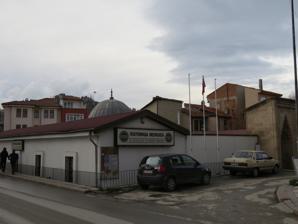
Building: Rüstem Pasha Medrese, Kütahya
Country: Turkey
Year built: 1550
Madrasa in Kütahya, Turkey Rüstem Pasha Medrese Turkish : Rüstem Paşae Medresesi Location Kütahya Turkey Coordinates 39°25′09.3″N 29°58′48.7″E / 39.419250°N 29.980194°E / 39.419250; 29.980194 Information Type madrasa Religious affiliation(s) Islam Rüstem Pasha Medrese ( Turkish : Rüstem Paşae Medresesi )   is a medrese building, located in Kütahya , Turkey. It was rebuilt after the original building, which was built by Ottoman statesman and grand vizier Rüstem Pasha in 1550. It was partly demolished in the 1930s. References